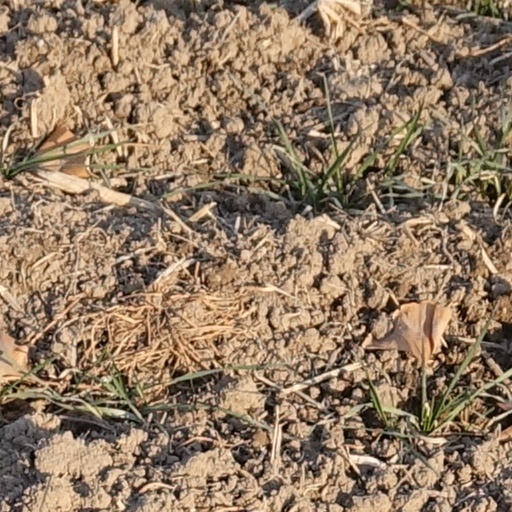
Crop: wheat